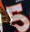
Number: 5